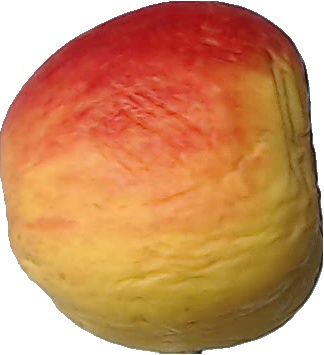
Label: apple_red_yellow_1